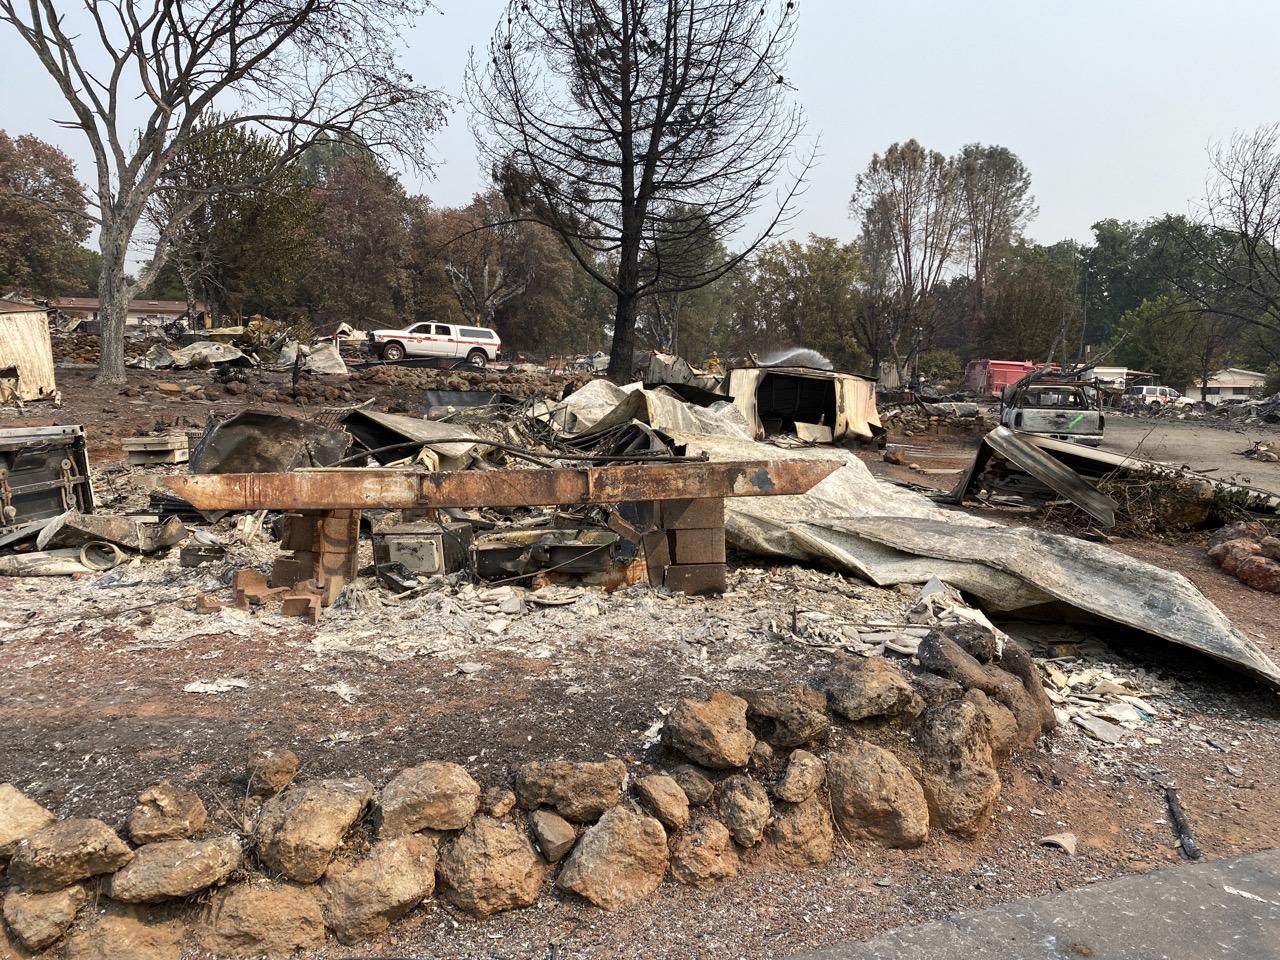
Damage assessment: destroyed